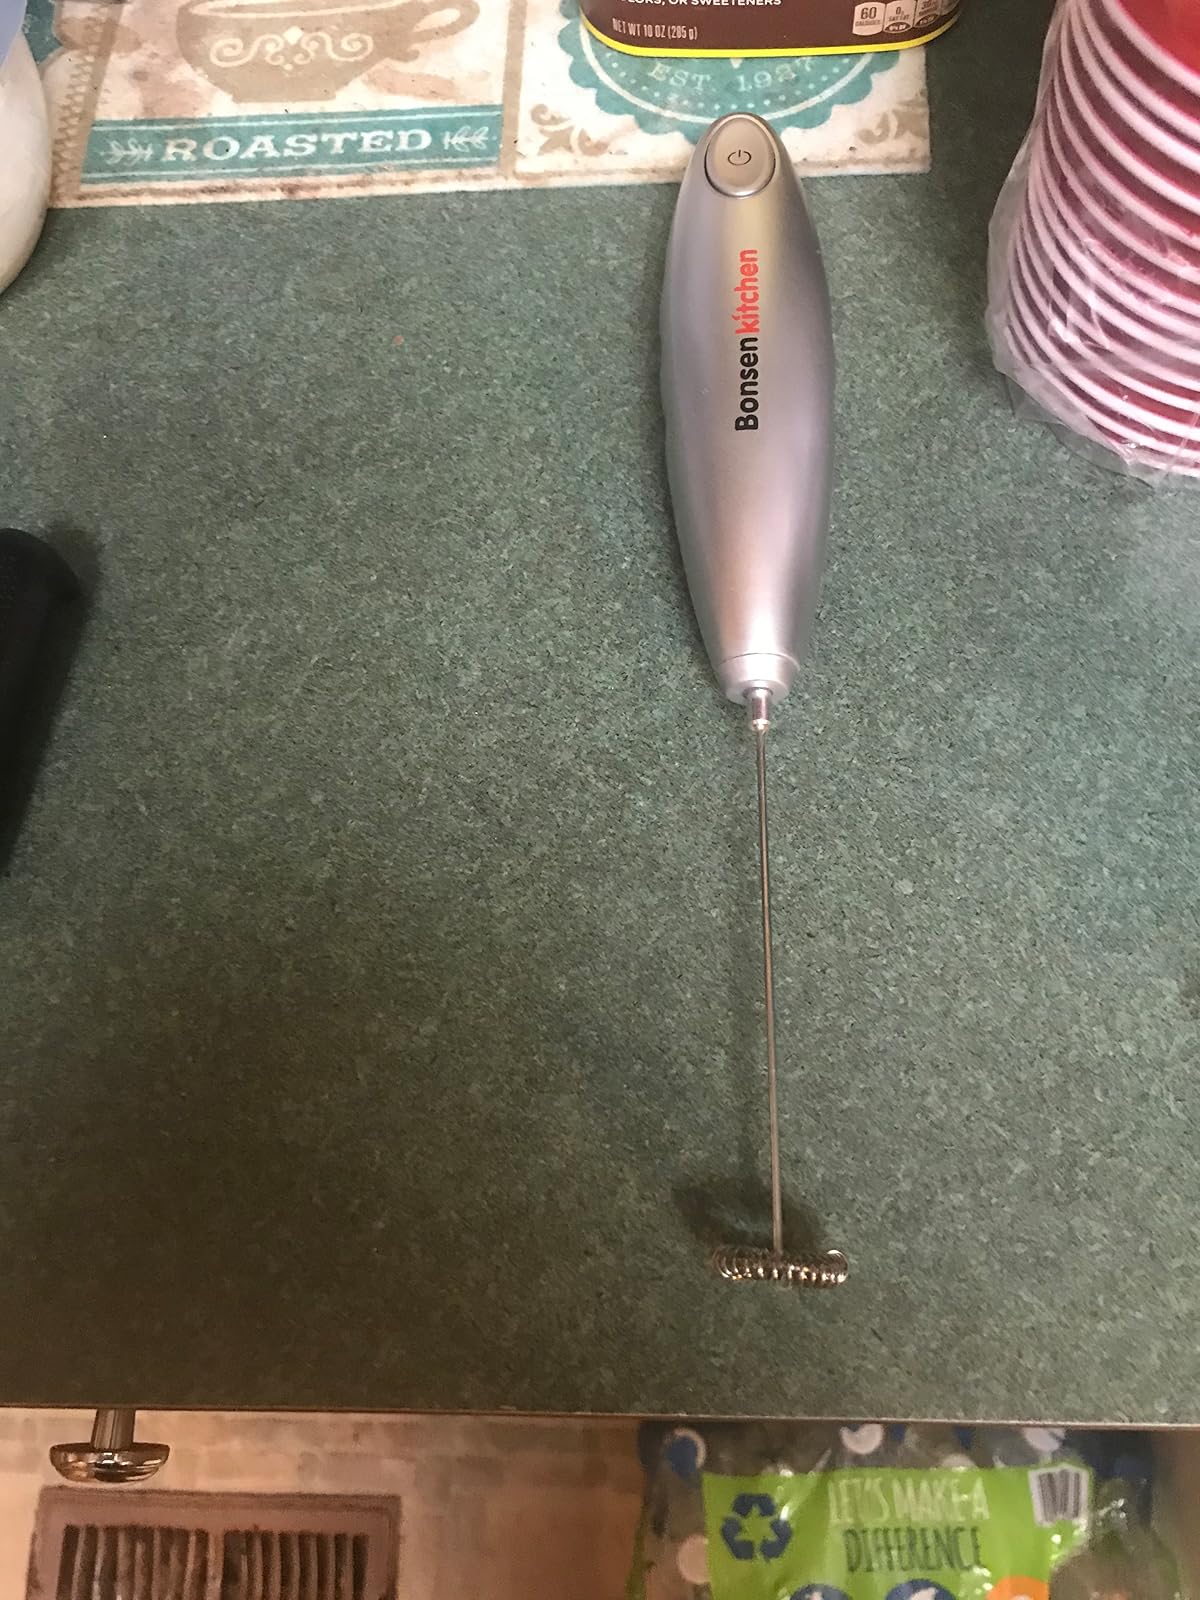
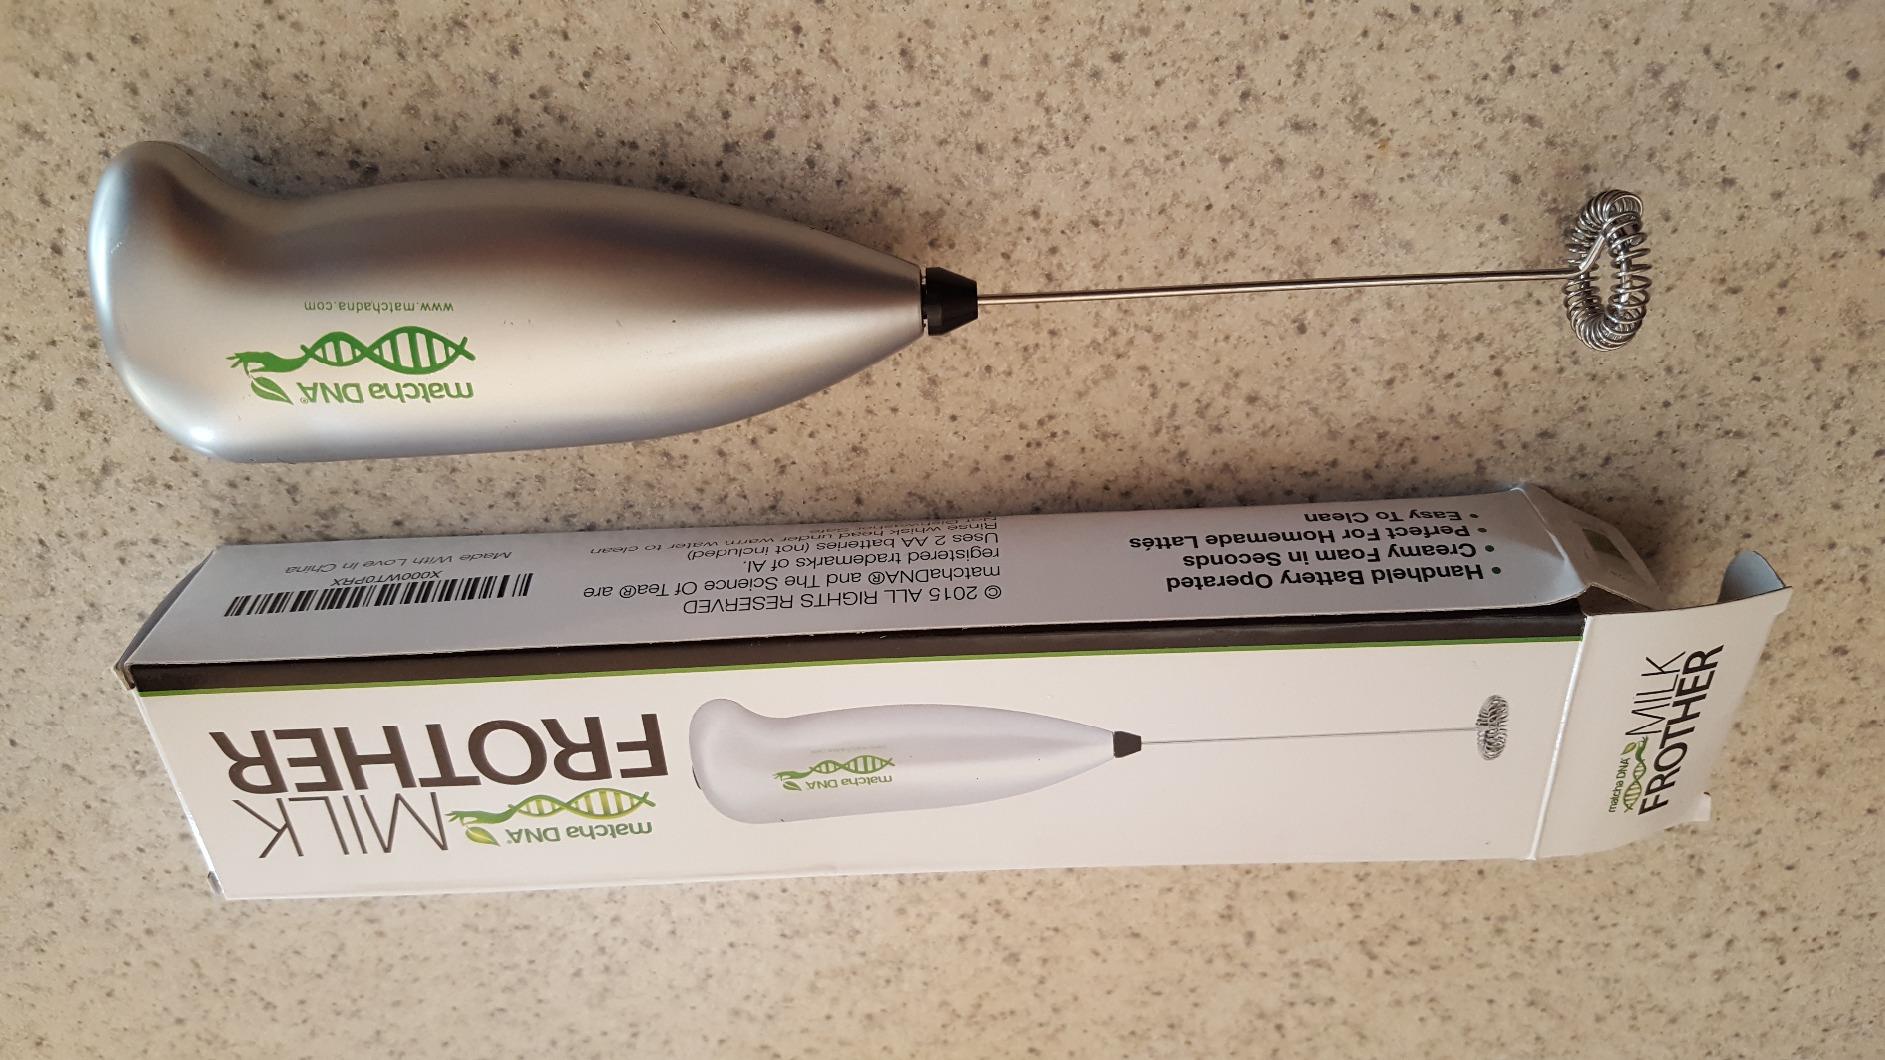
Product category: items_mixer
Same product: no